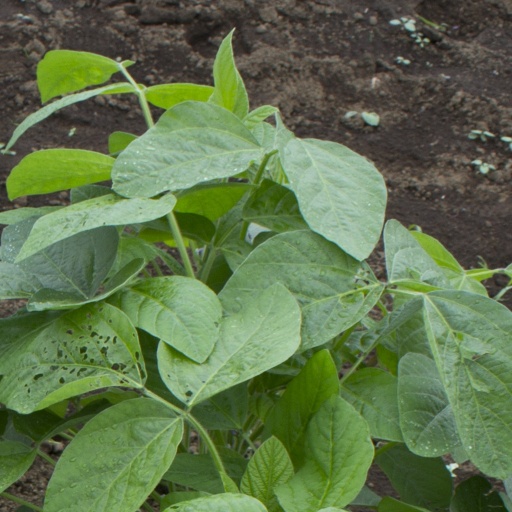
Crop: soybean